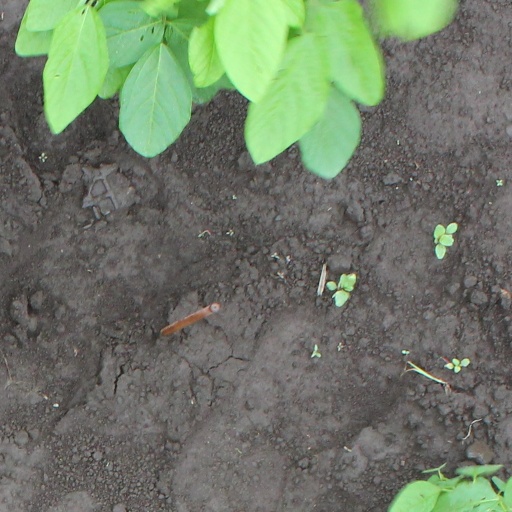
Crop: soybean